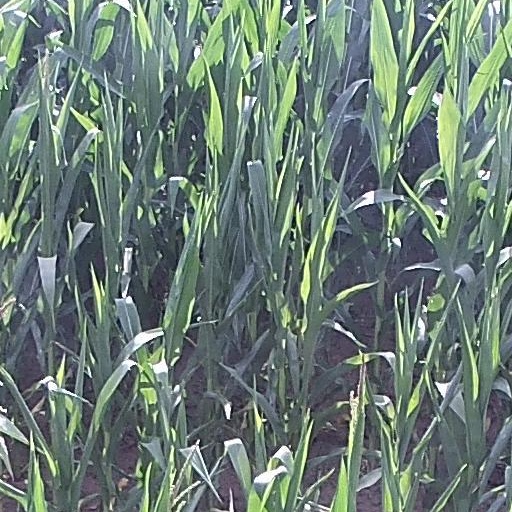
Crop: maize; corn